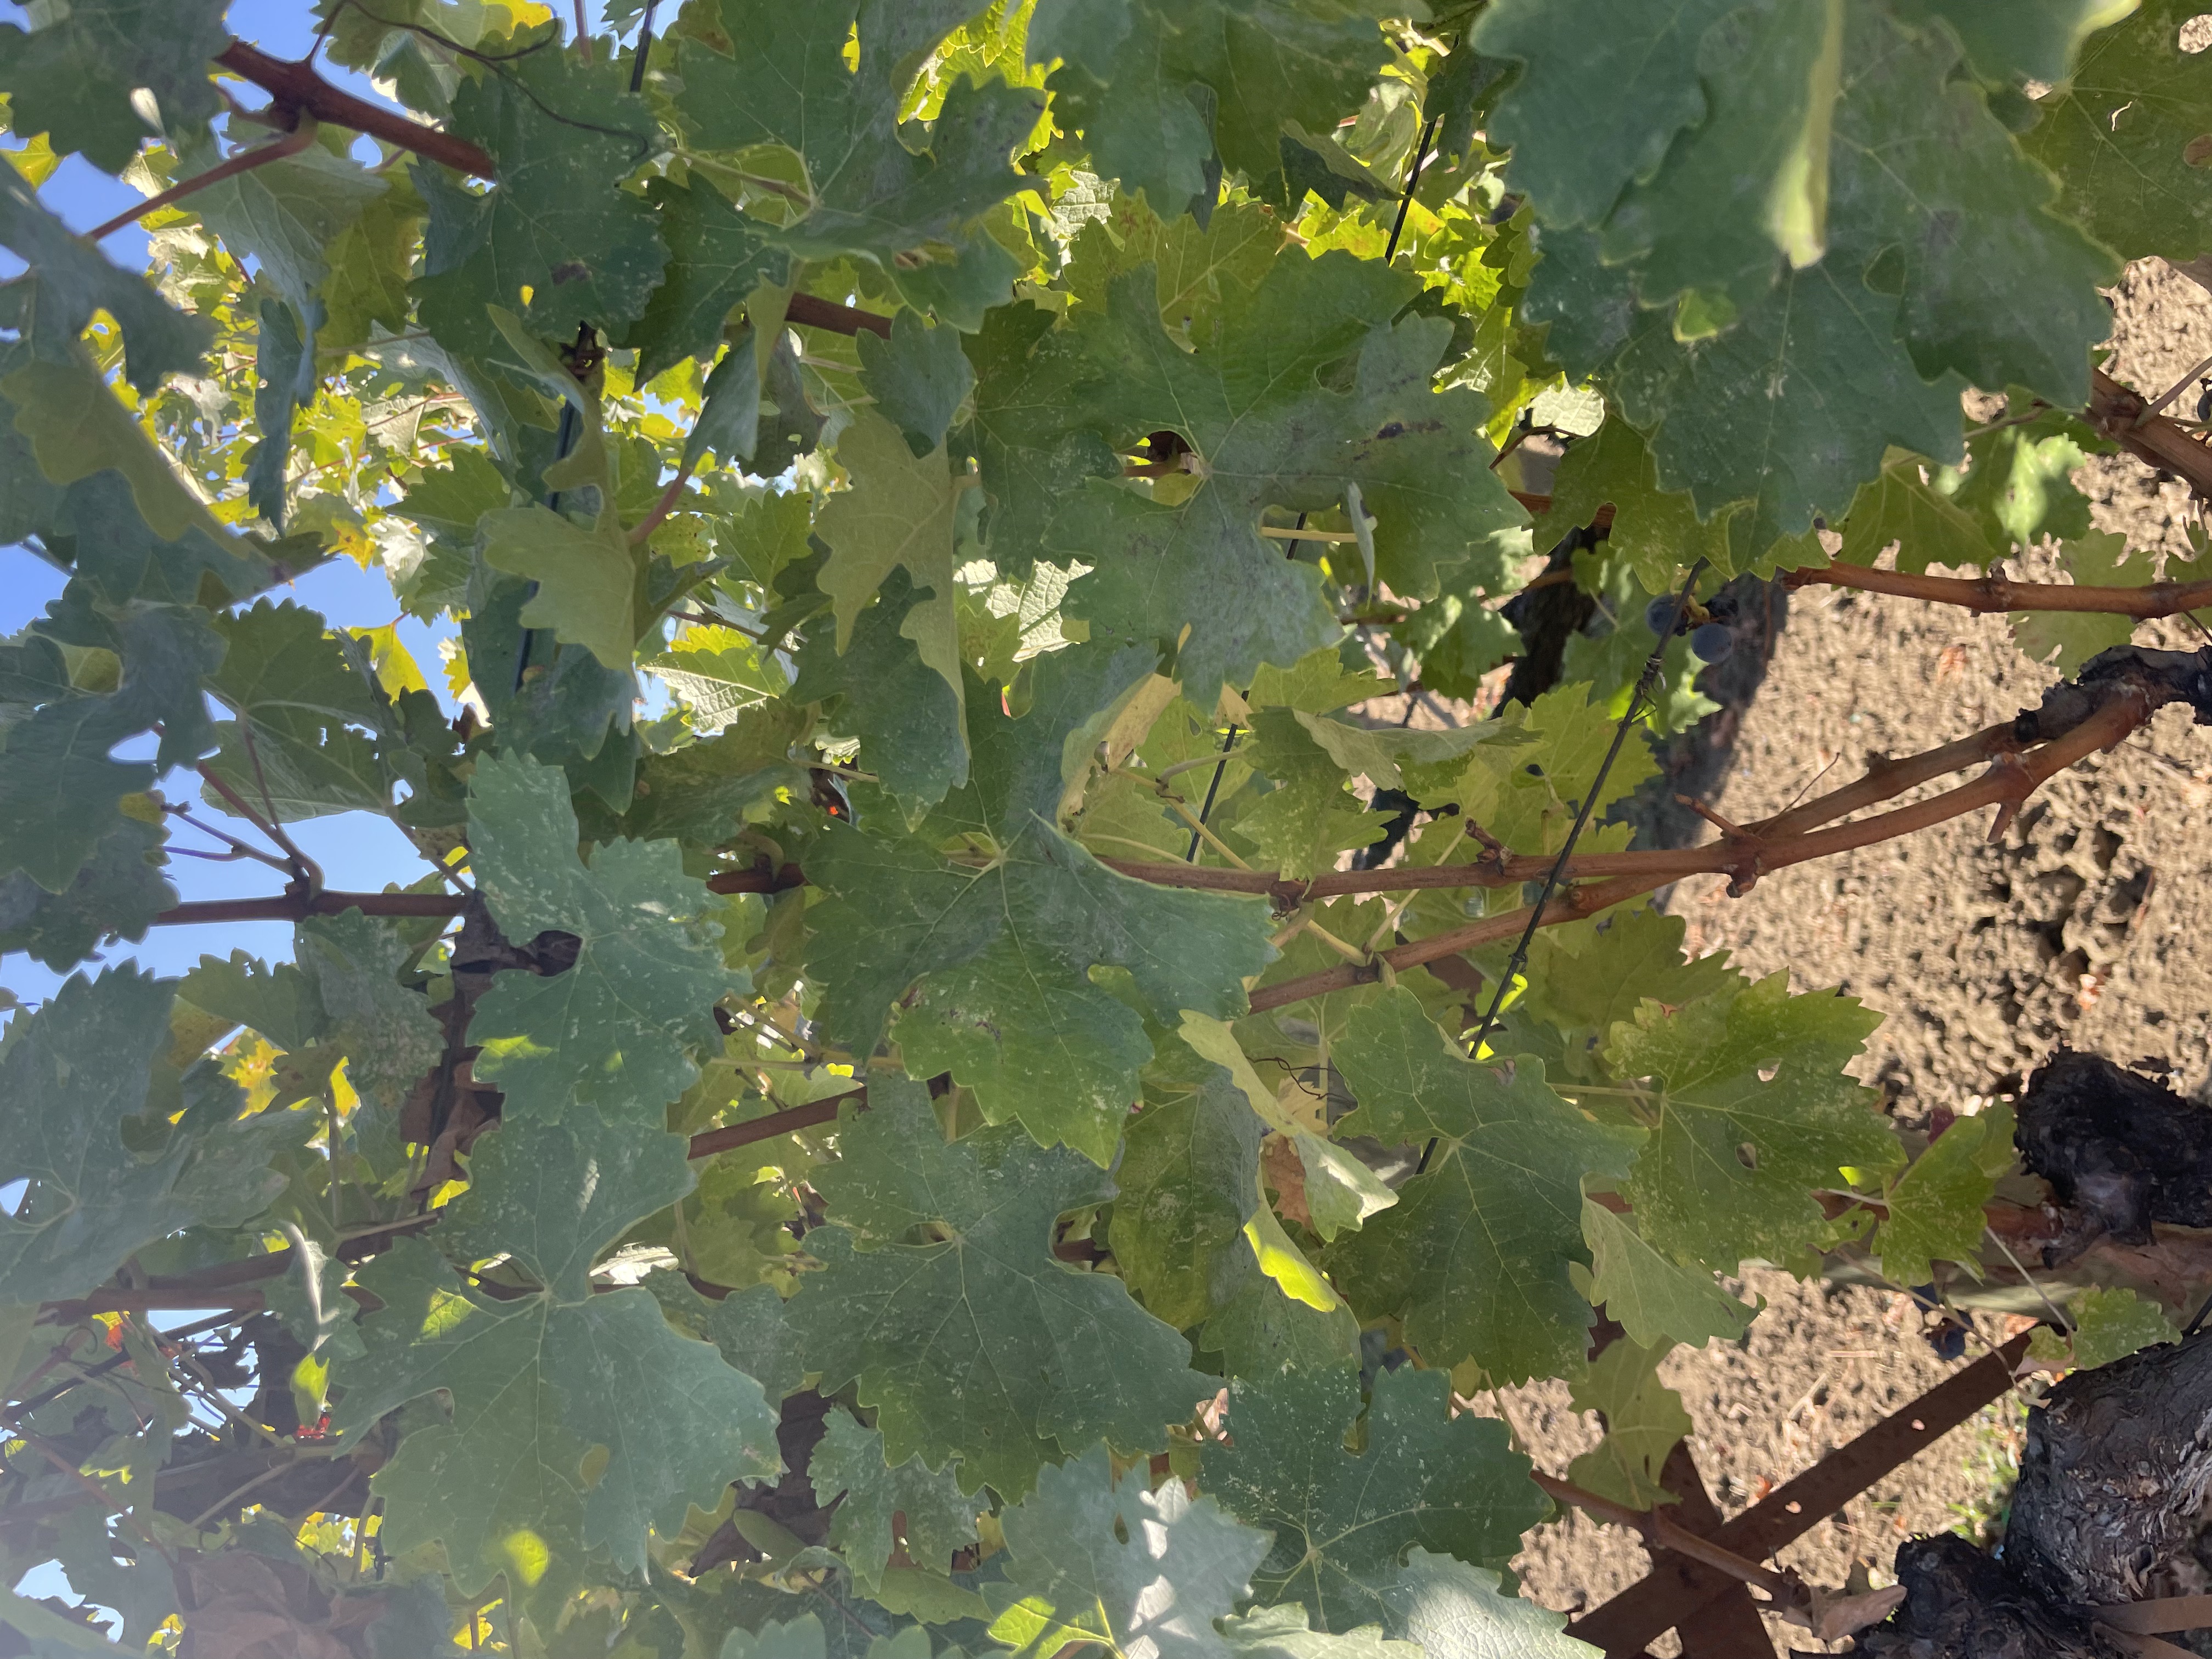
Label: No Virus